Serving the Servant

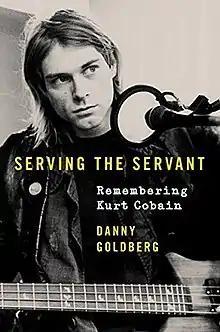
First edition (US)

Serving the Servant: Remembering Kurt Cobain is a book by Danny Goldberg, former music manager of Nirvana, and current president and owner of Gold Mountain Entertainment. It was published in April 2019, on the 25th anniversary of Cobain's suicide.